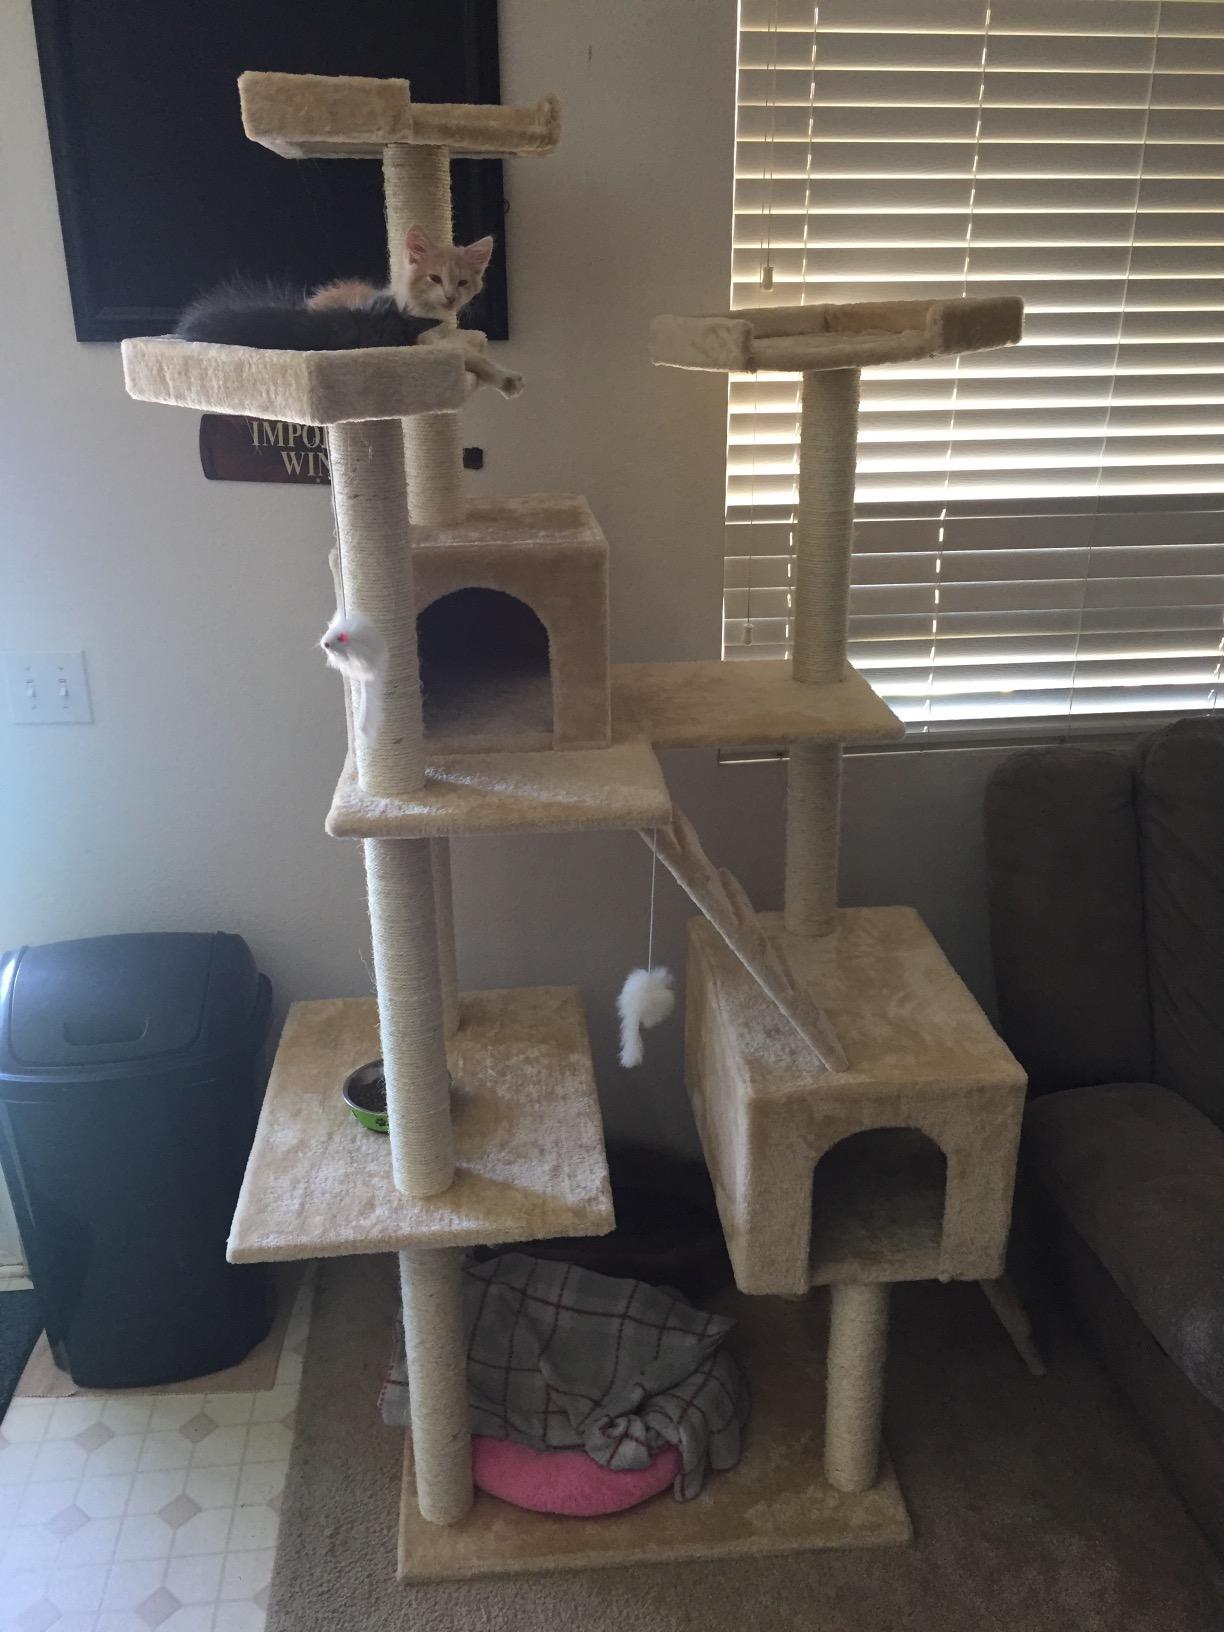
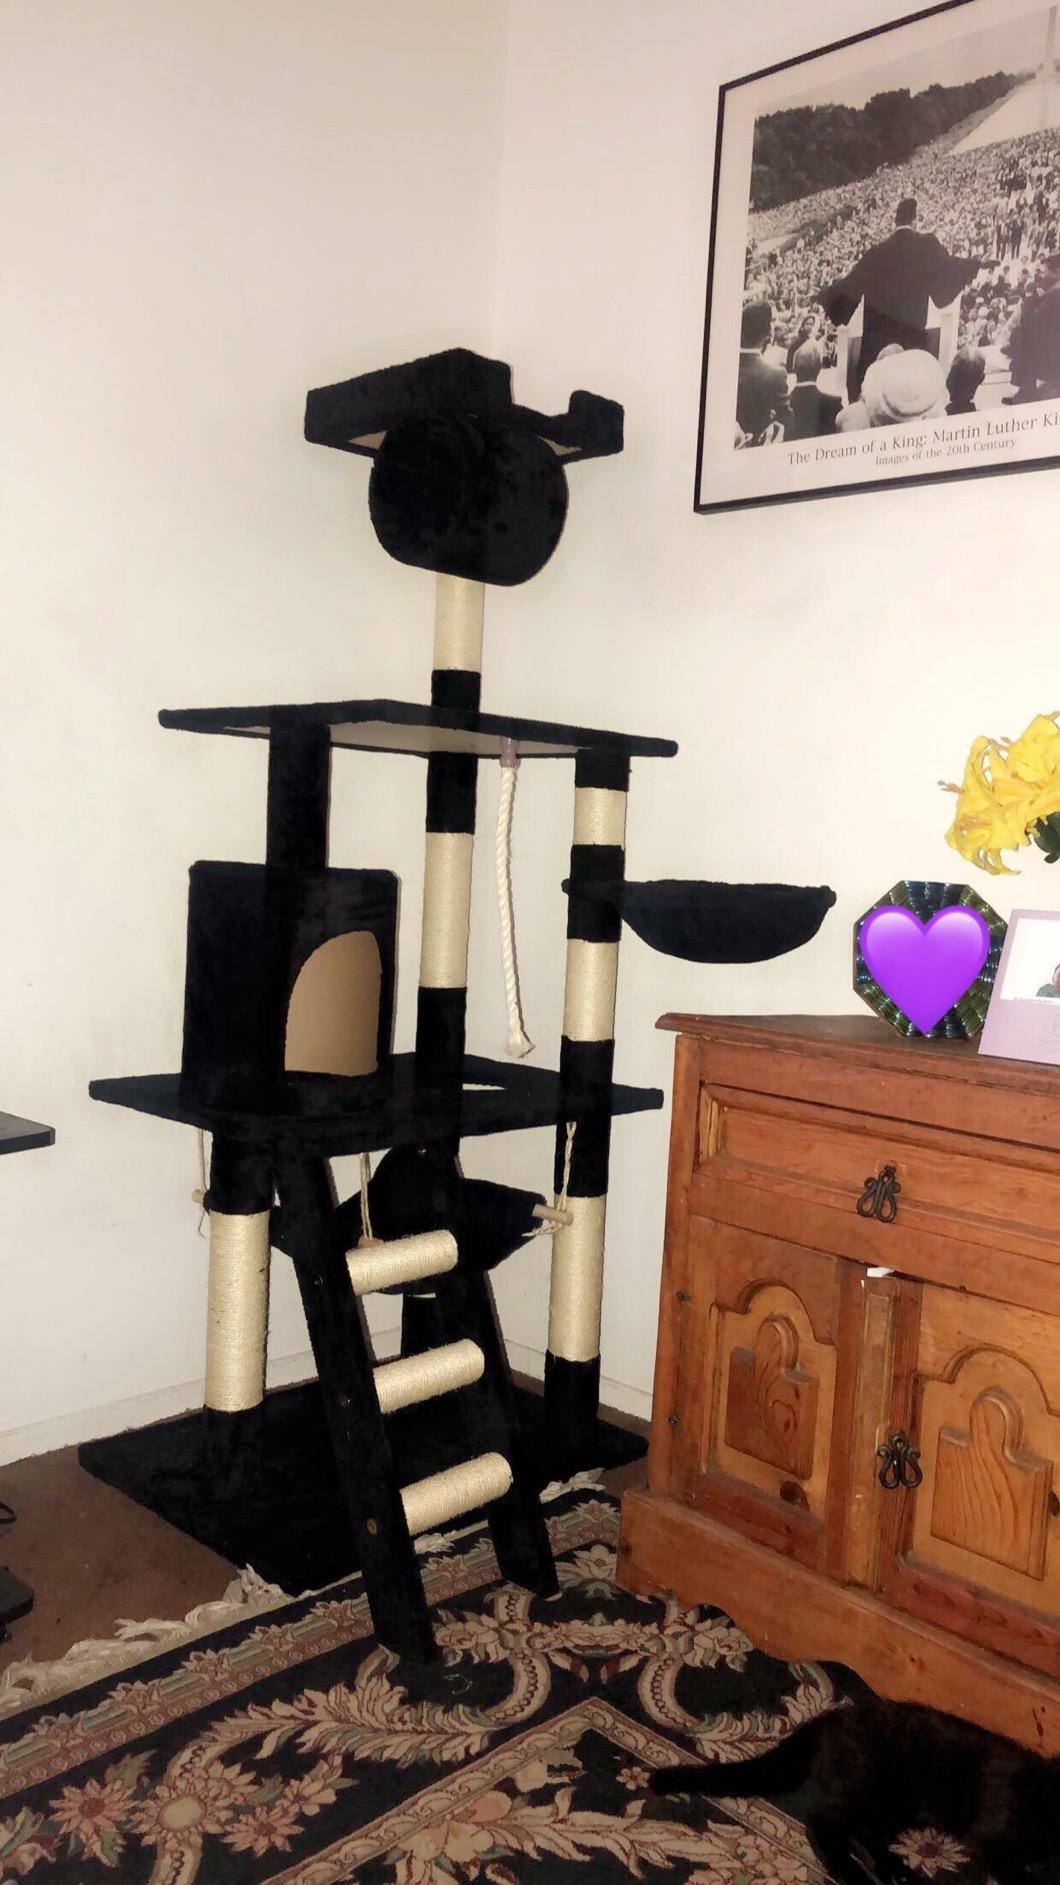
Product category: items_cat tree
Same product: no